Yeovil–Taunton line

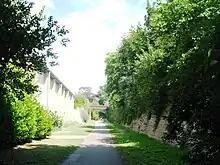
The route of the former line now part of a cycle path near the site of Yeovil Hendford

The initial Yeovil terminus of the line on opening. The station was closed in 1857 when the line was extended through the town to connect with the GWR line at , and in 1860 trains served the new joint B&ER/L&SWR .